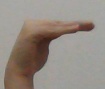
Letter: haa